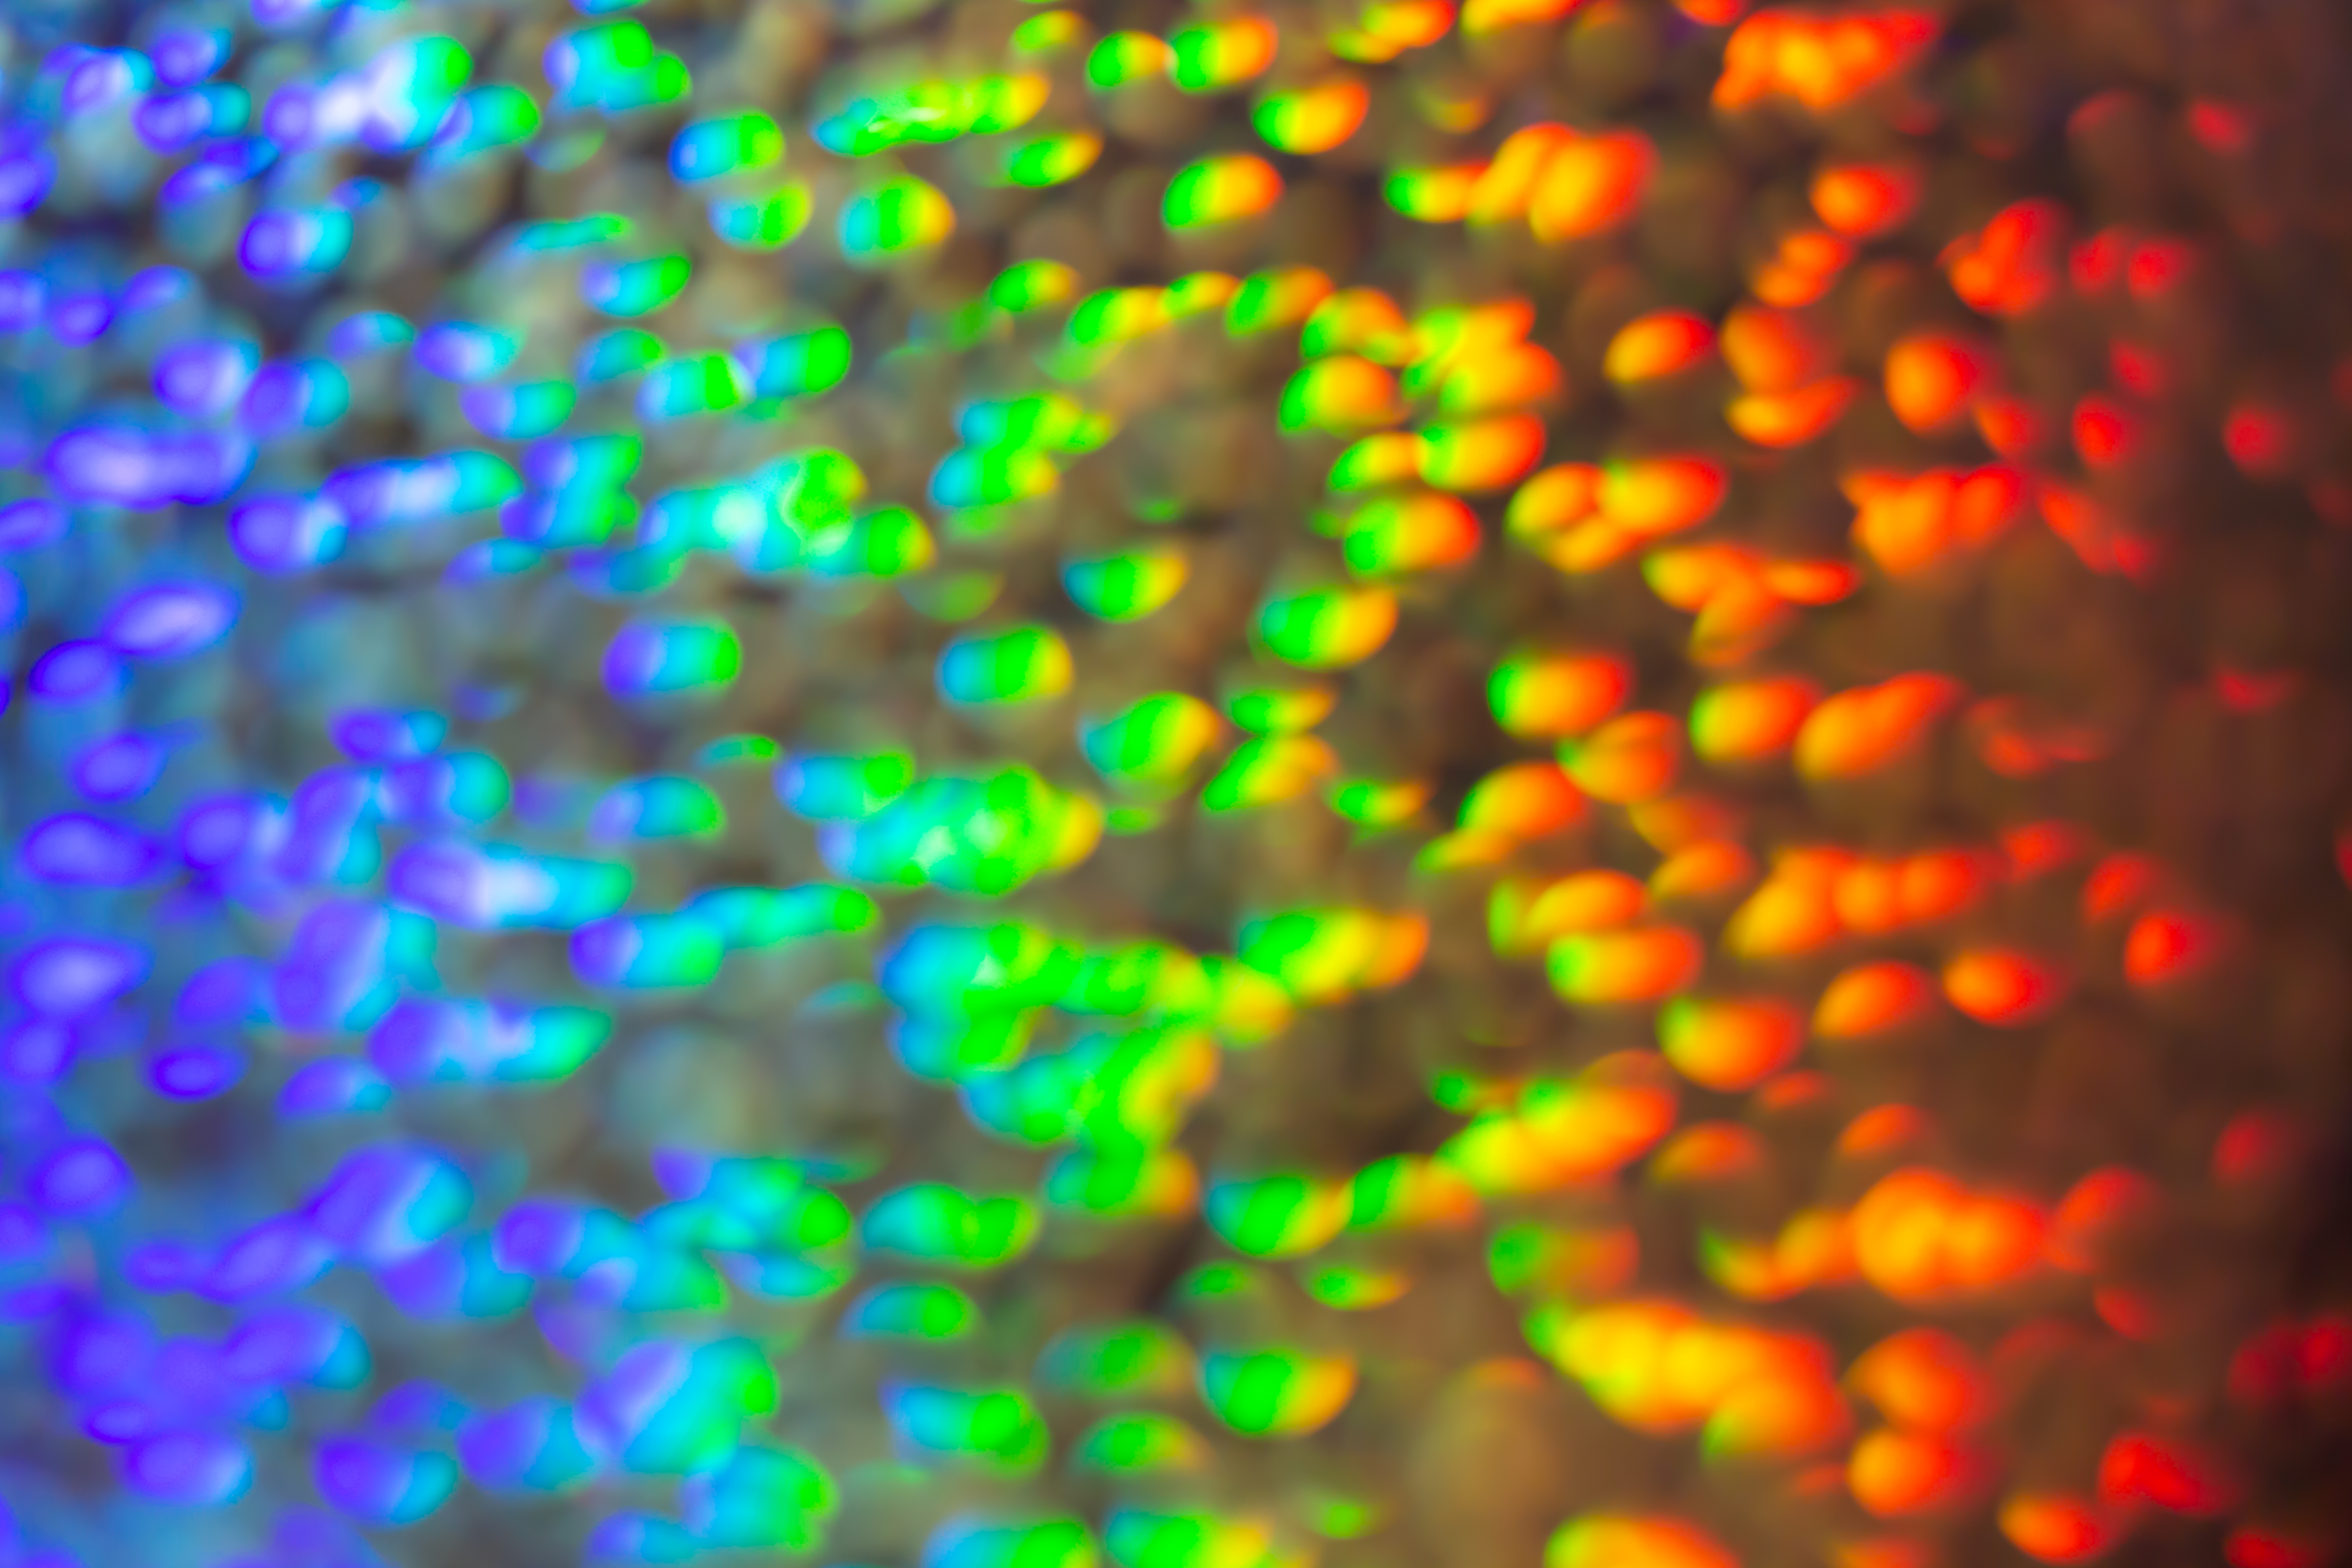
green, light, organism, technology, Colorfulness, macro photography